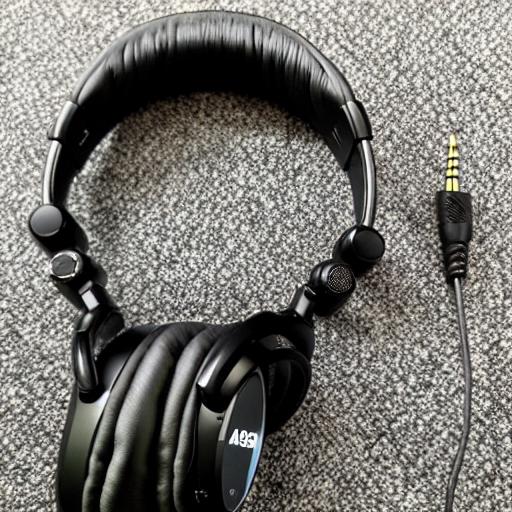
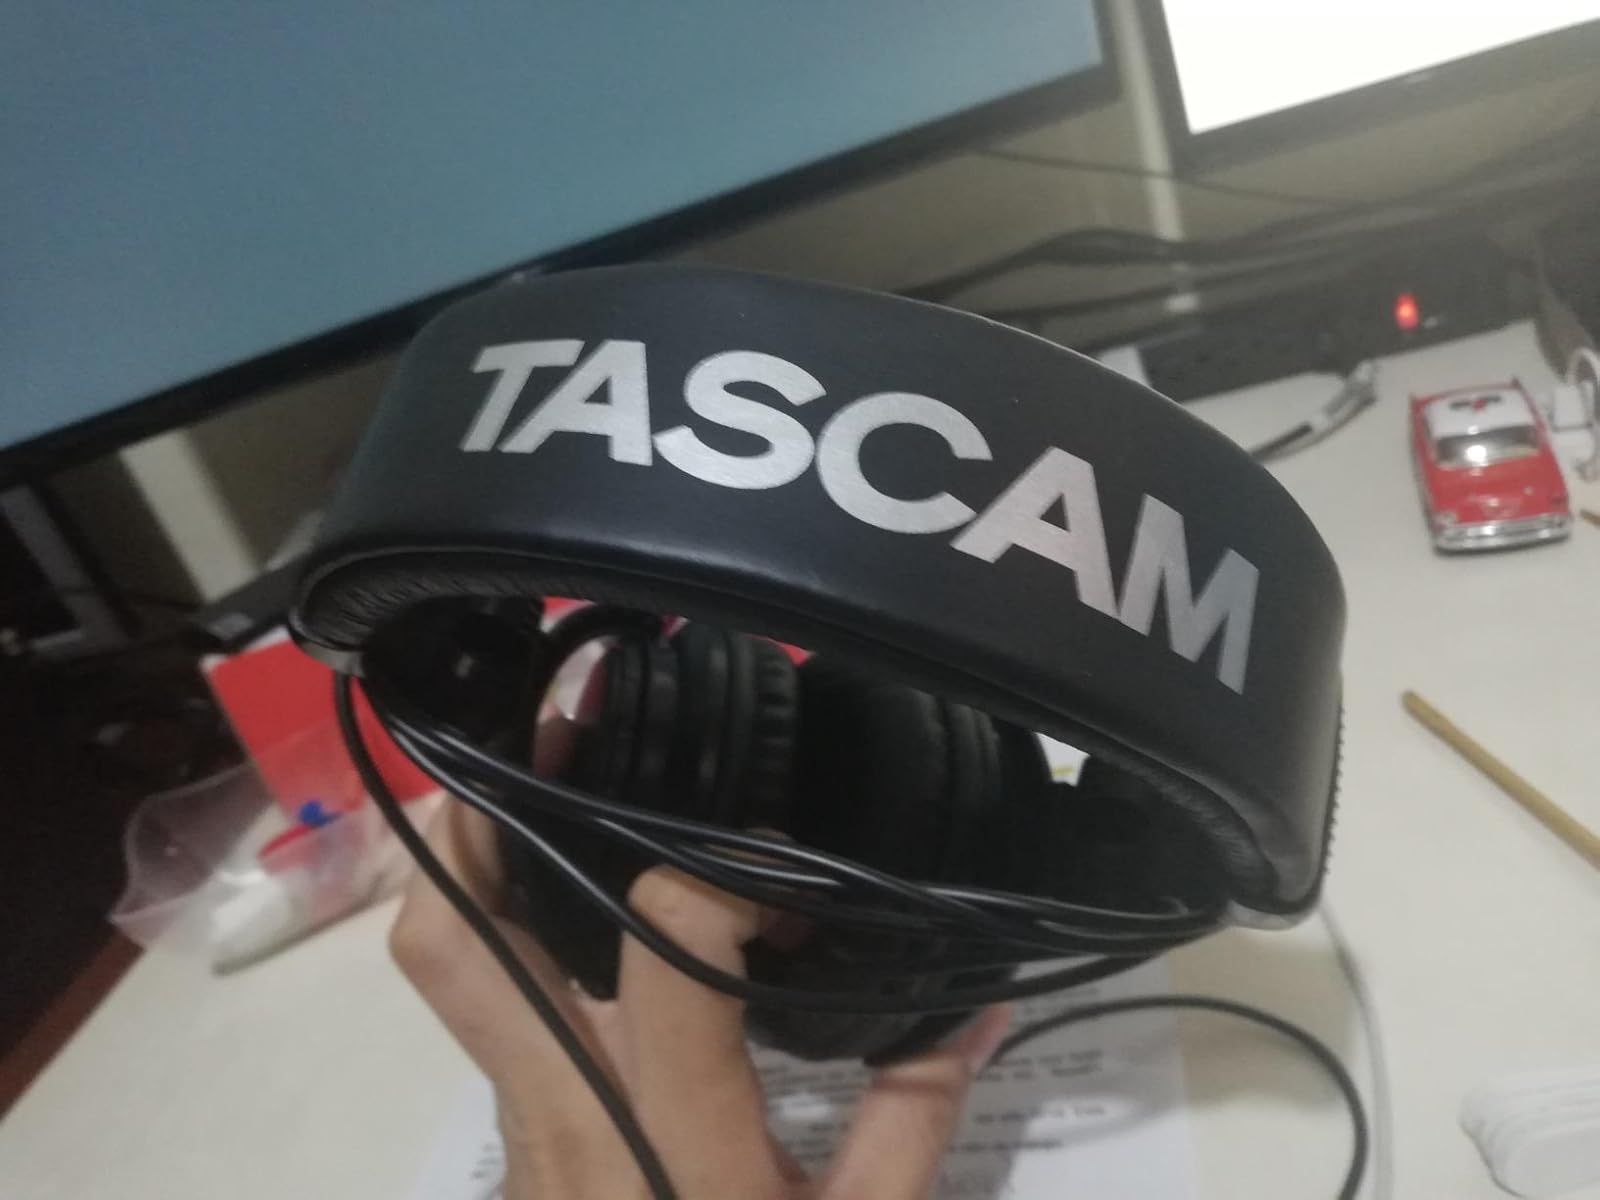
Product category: headphones
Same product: no